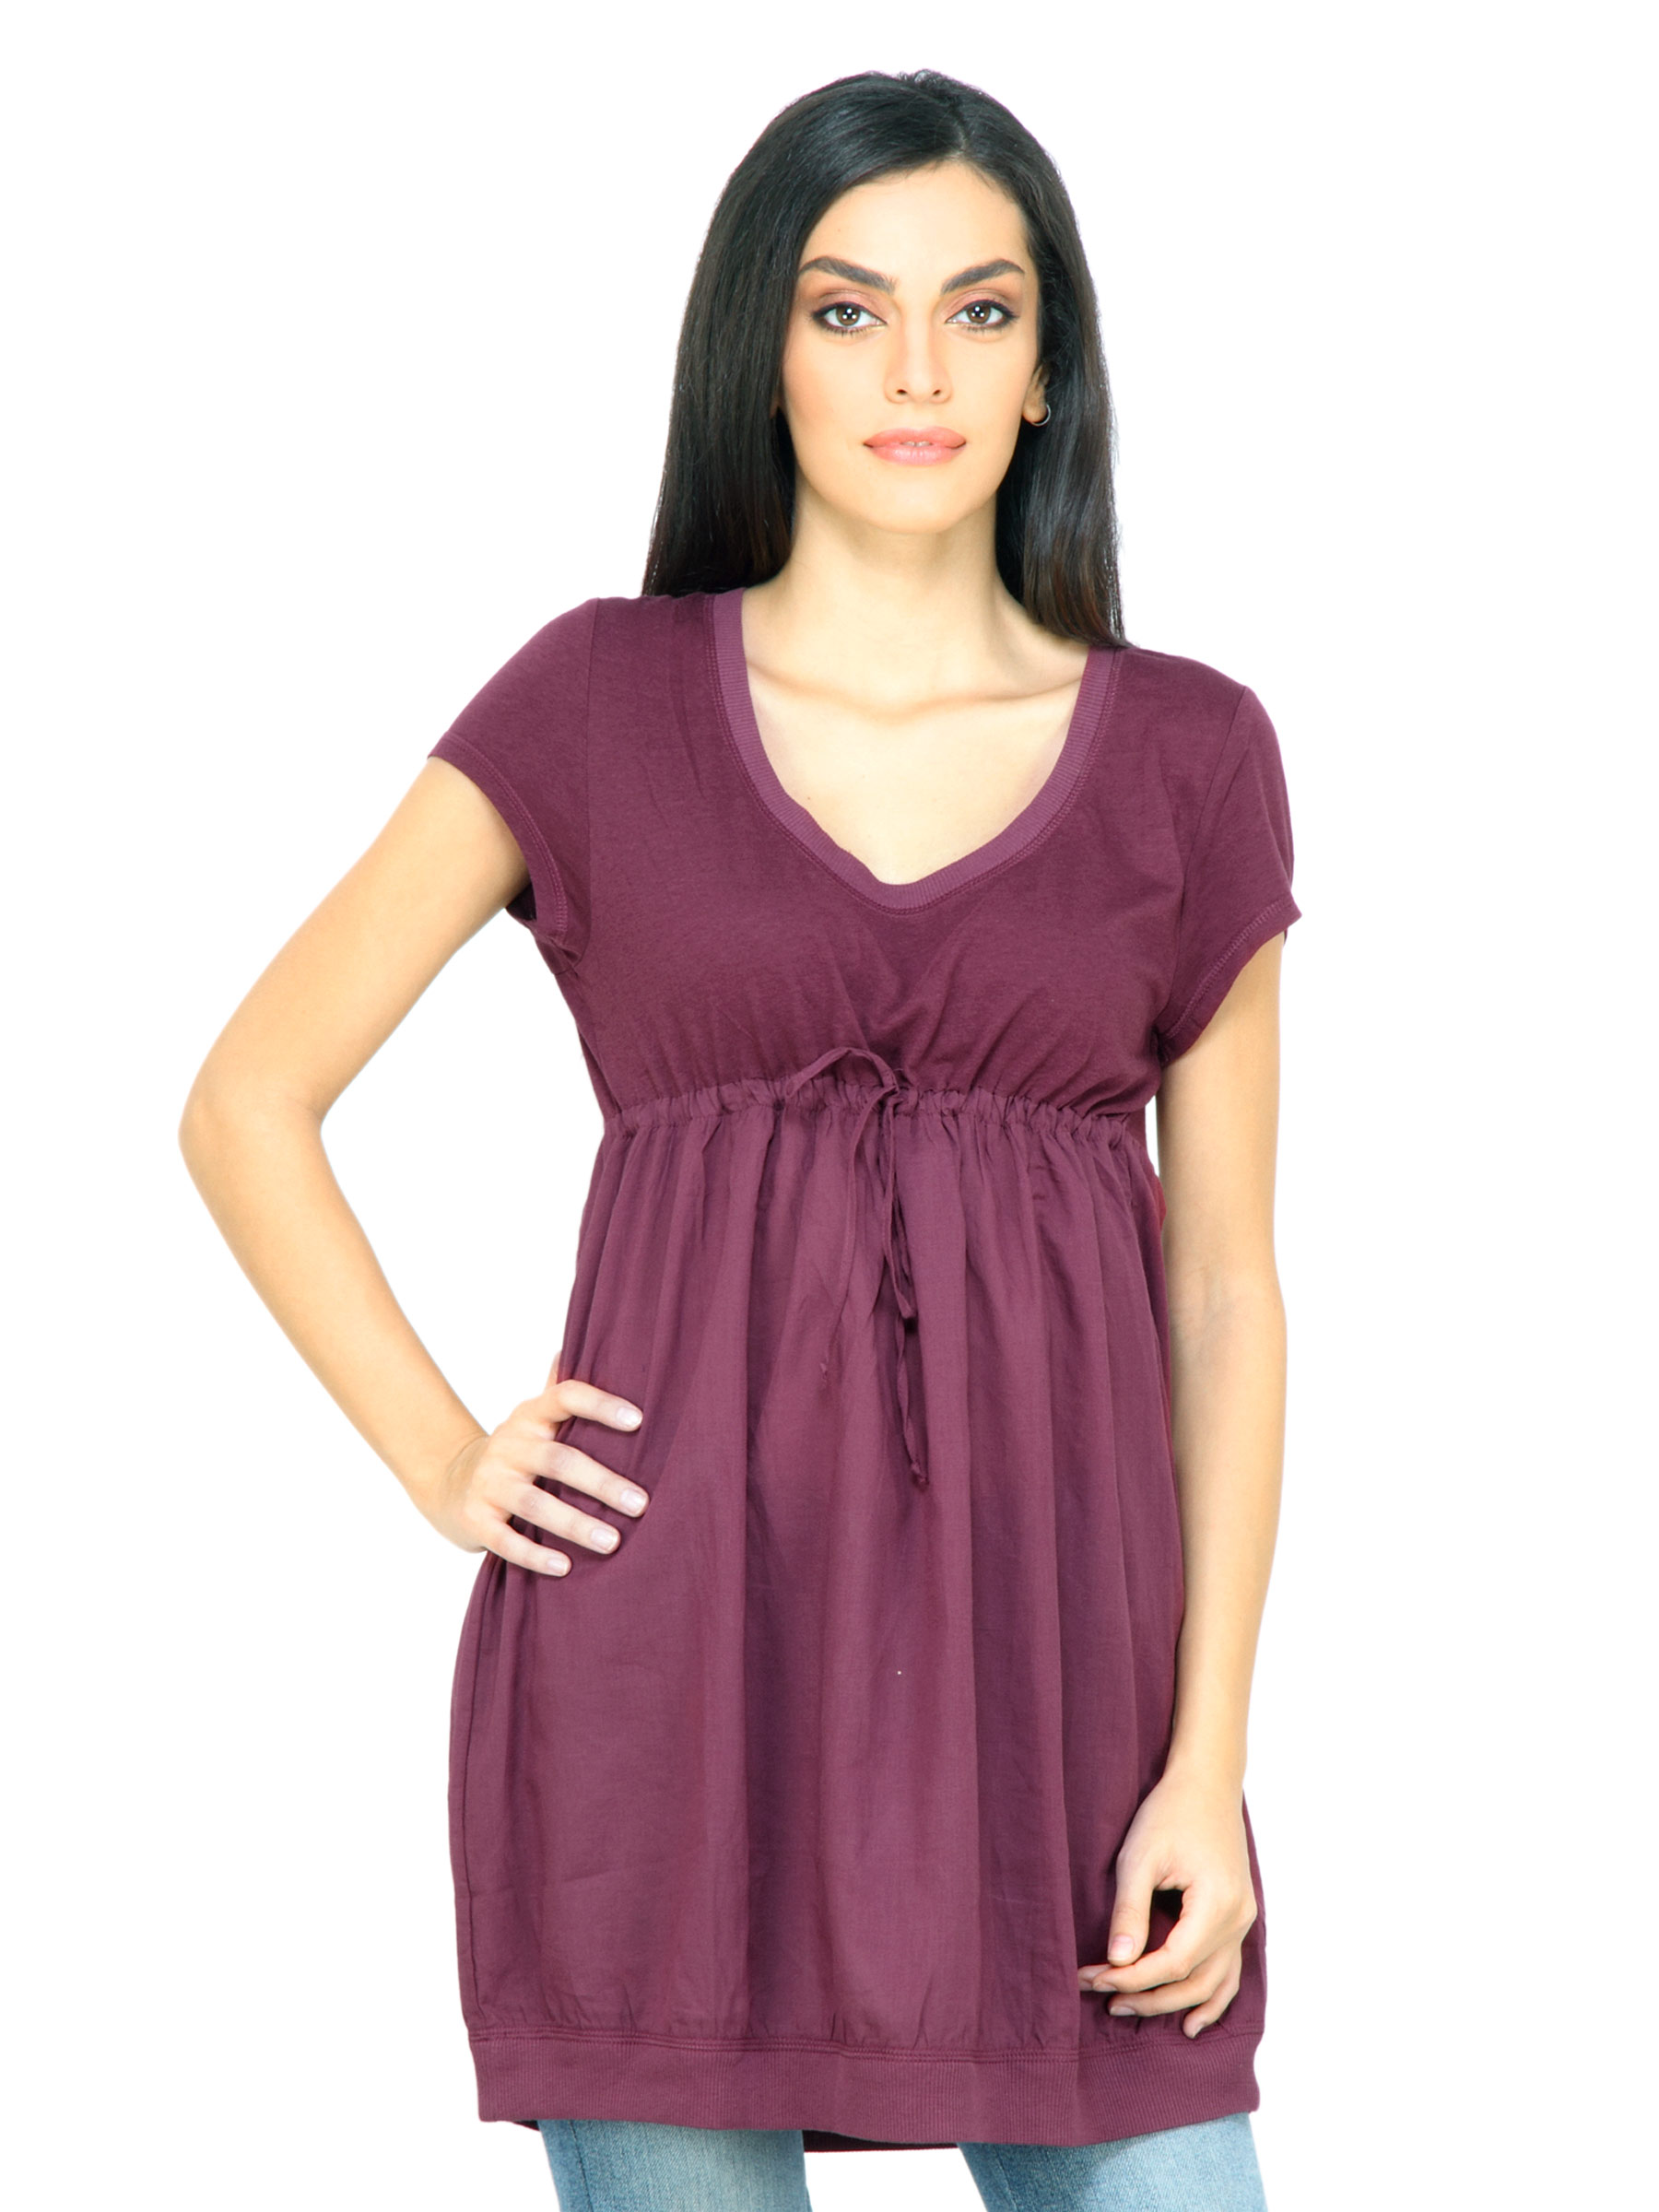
s.Oliver Women Solid Maroon Top
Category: Apparel / Topwear / Tops
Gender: Women
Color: Maroon
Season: Fall 2011
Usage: Casual